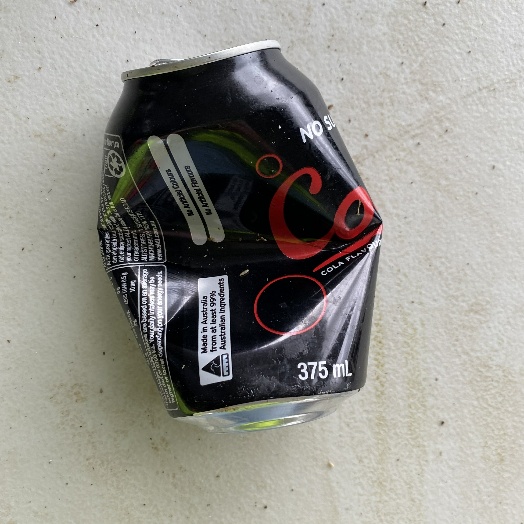
Label: Metal